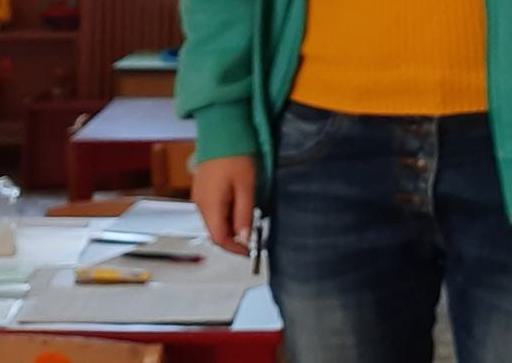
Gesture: no_gesture